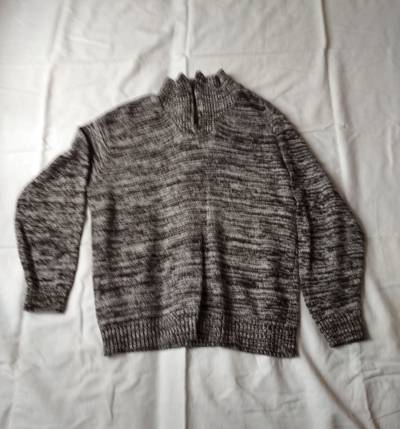
Waste category: clothes